Elaan (1994 film)

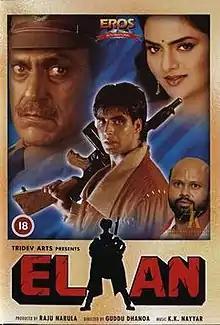

Elaan is a 1994 Indian Hindi-language action film directed by Guddu Dhanoa. It stars Akshay Kumar, Madhoo, and Amrish Puri in pivotal roles. Other cast members include Farida Jalal, Deven Verma, Mohnish Behl, Dalip Tahil, Mohan Joshi, and Rami Reddy. Released on 21 January 1994, the film was a commercial blockbuster.